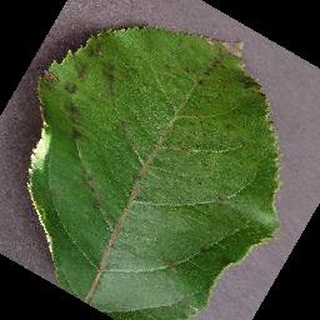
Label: apple_apple_scab